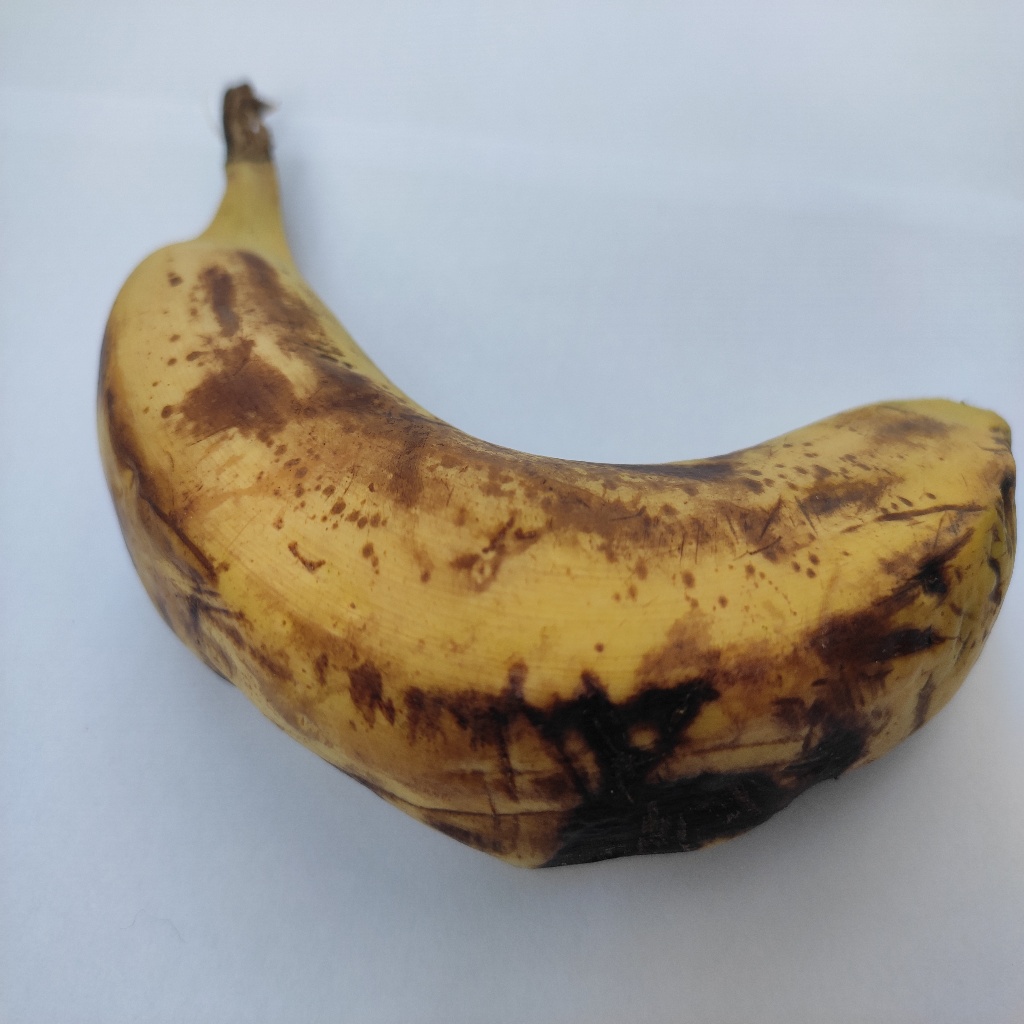
Crop: banana
Quality class: Defect